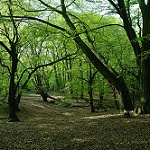
Label: forest